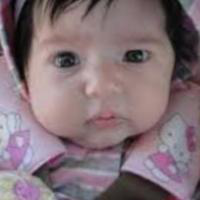
Age group: age 01-10